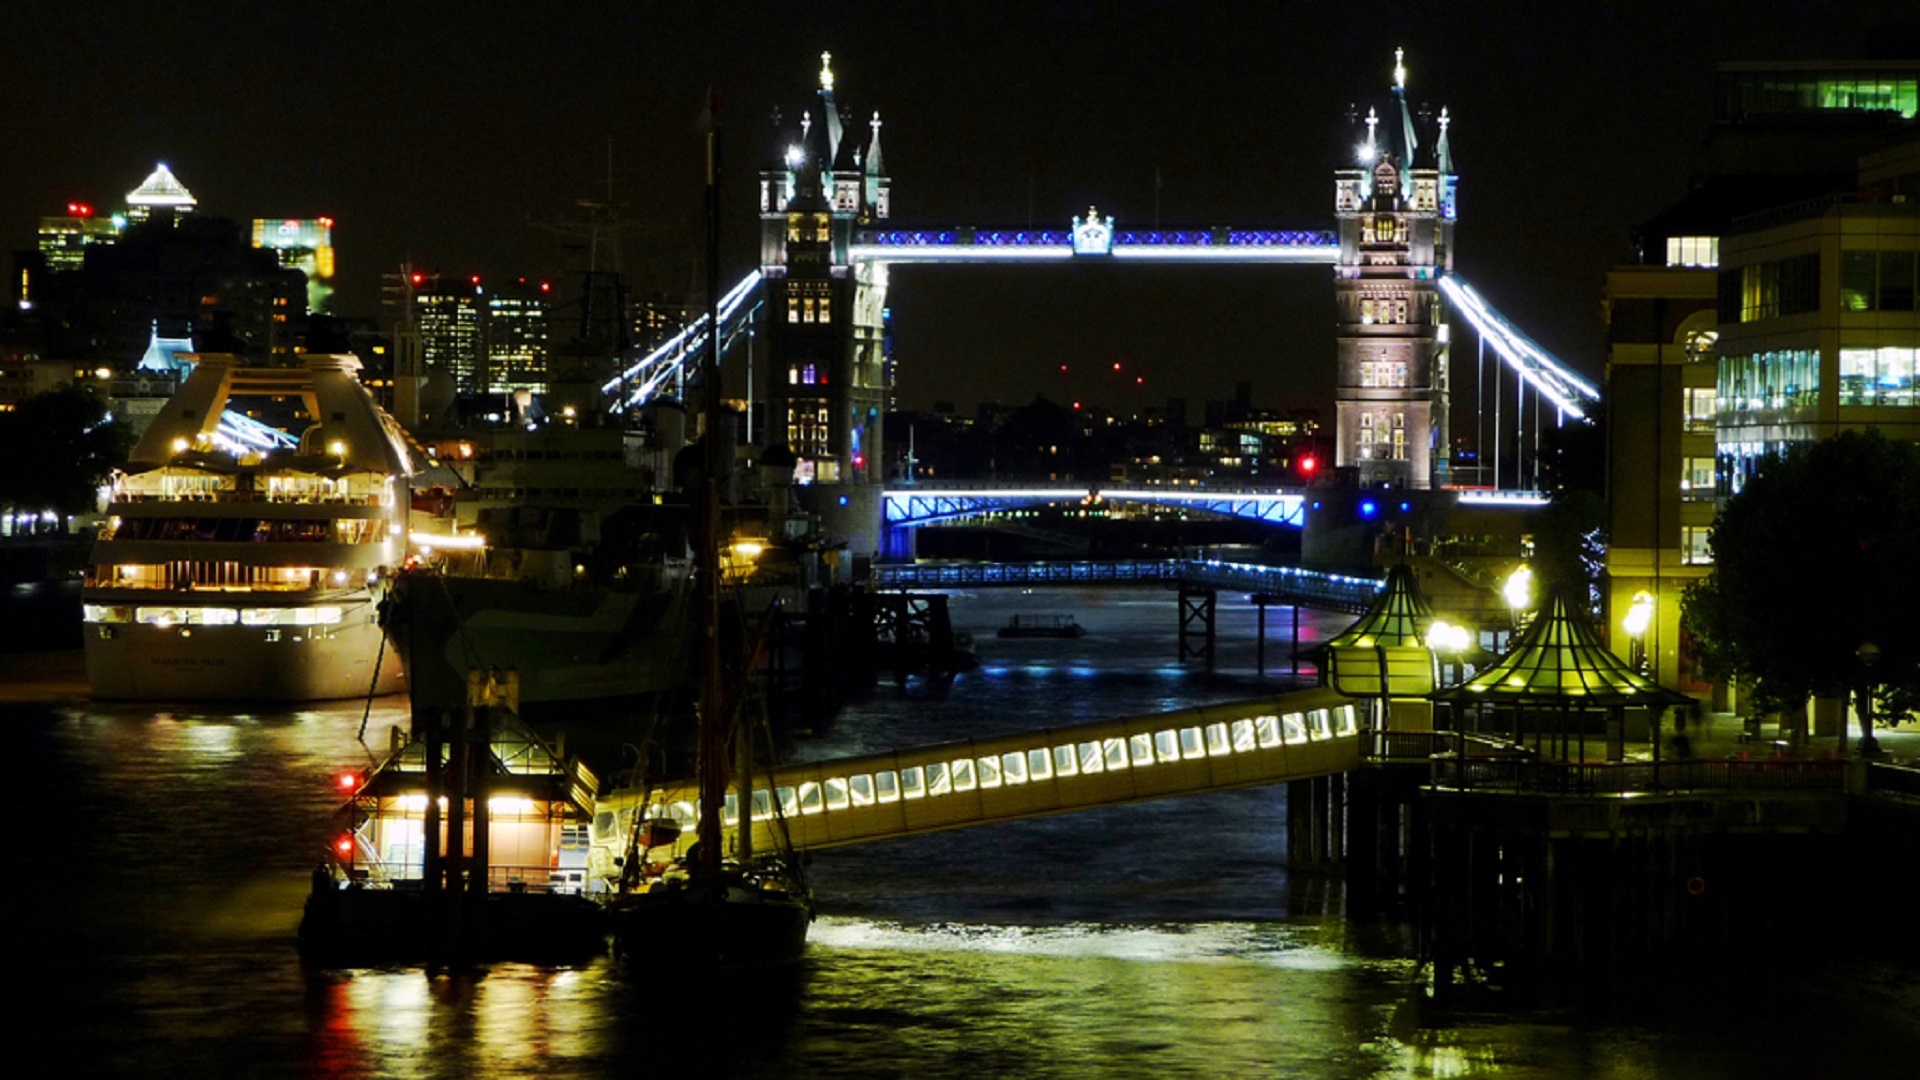
water, bridge, skyline, night, city, urban, river, ship, cityscape, dusk, evening, reflection, landmark, colorful, tower bridge, waterway, england, london, lights, britain, thames, metropolis, hms belfast, human settlement, metropolitan area, pool of london